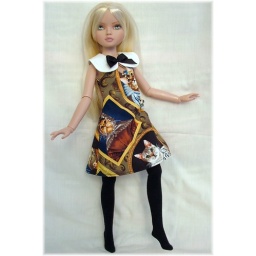
Inspired by Lily Allen's cute dress in...